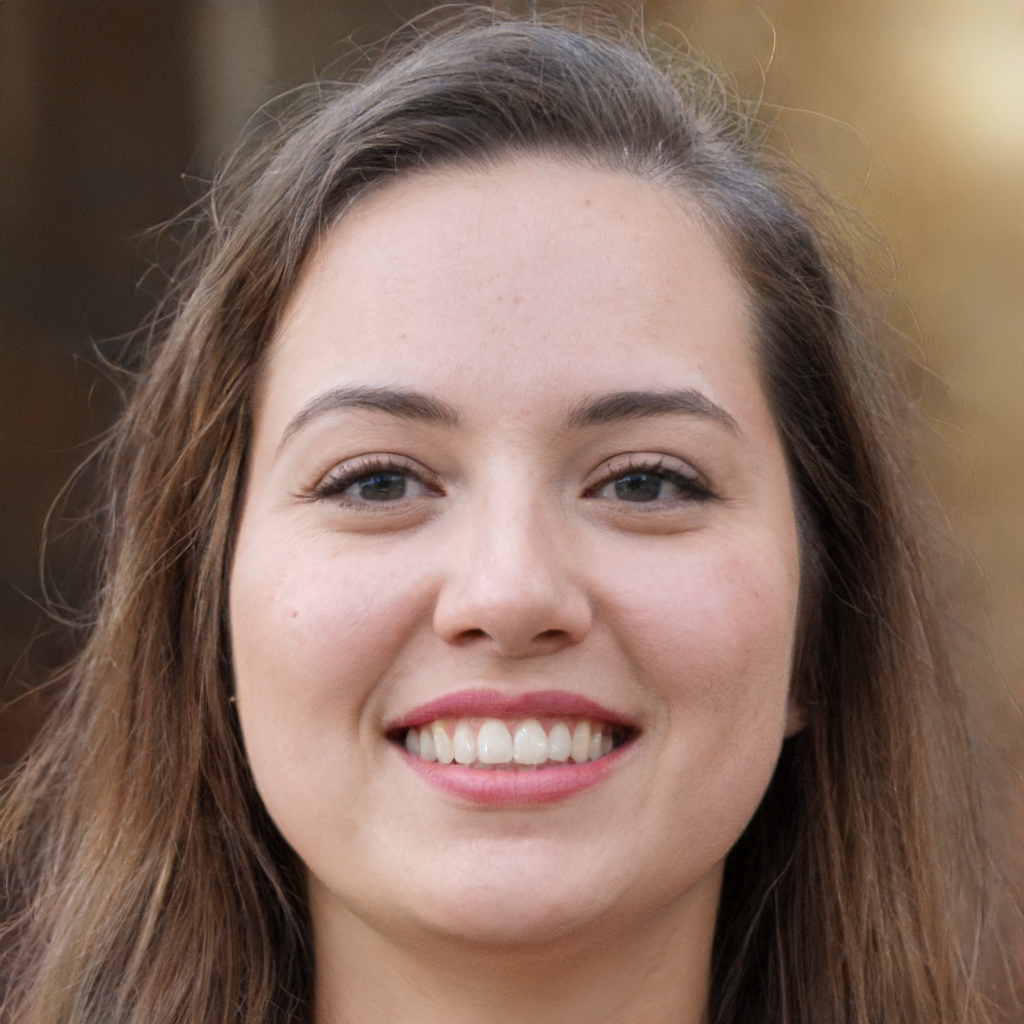
Gender: Female